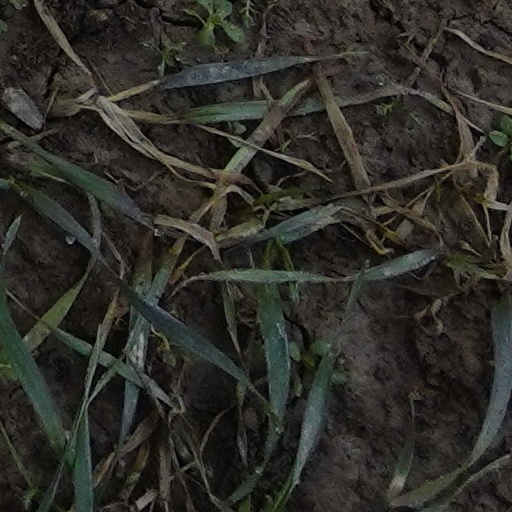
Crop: wheat